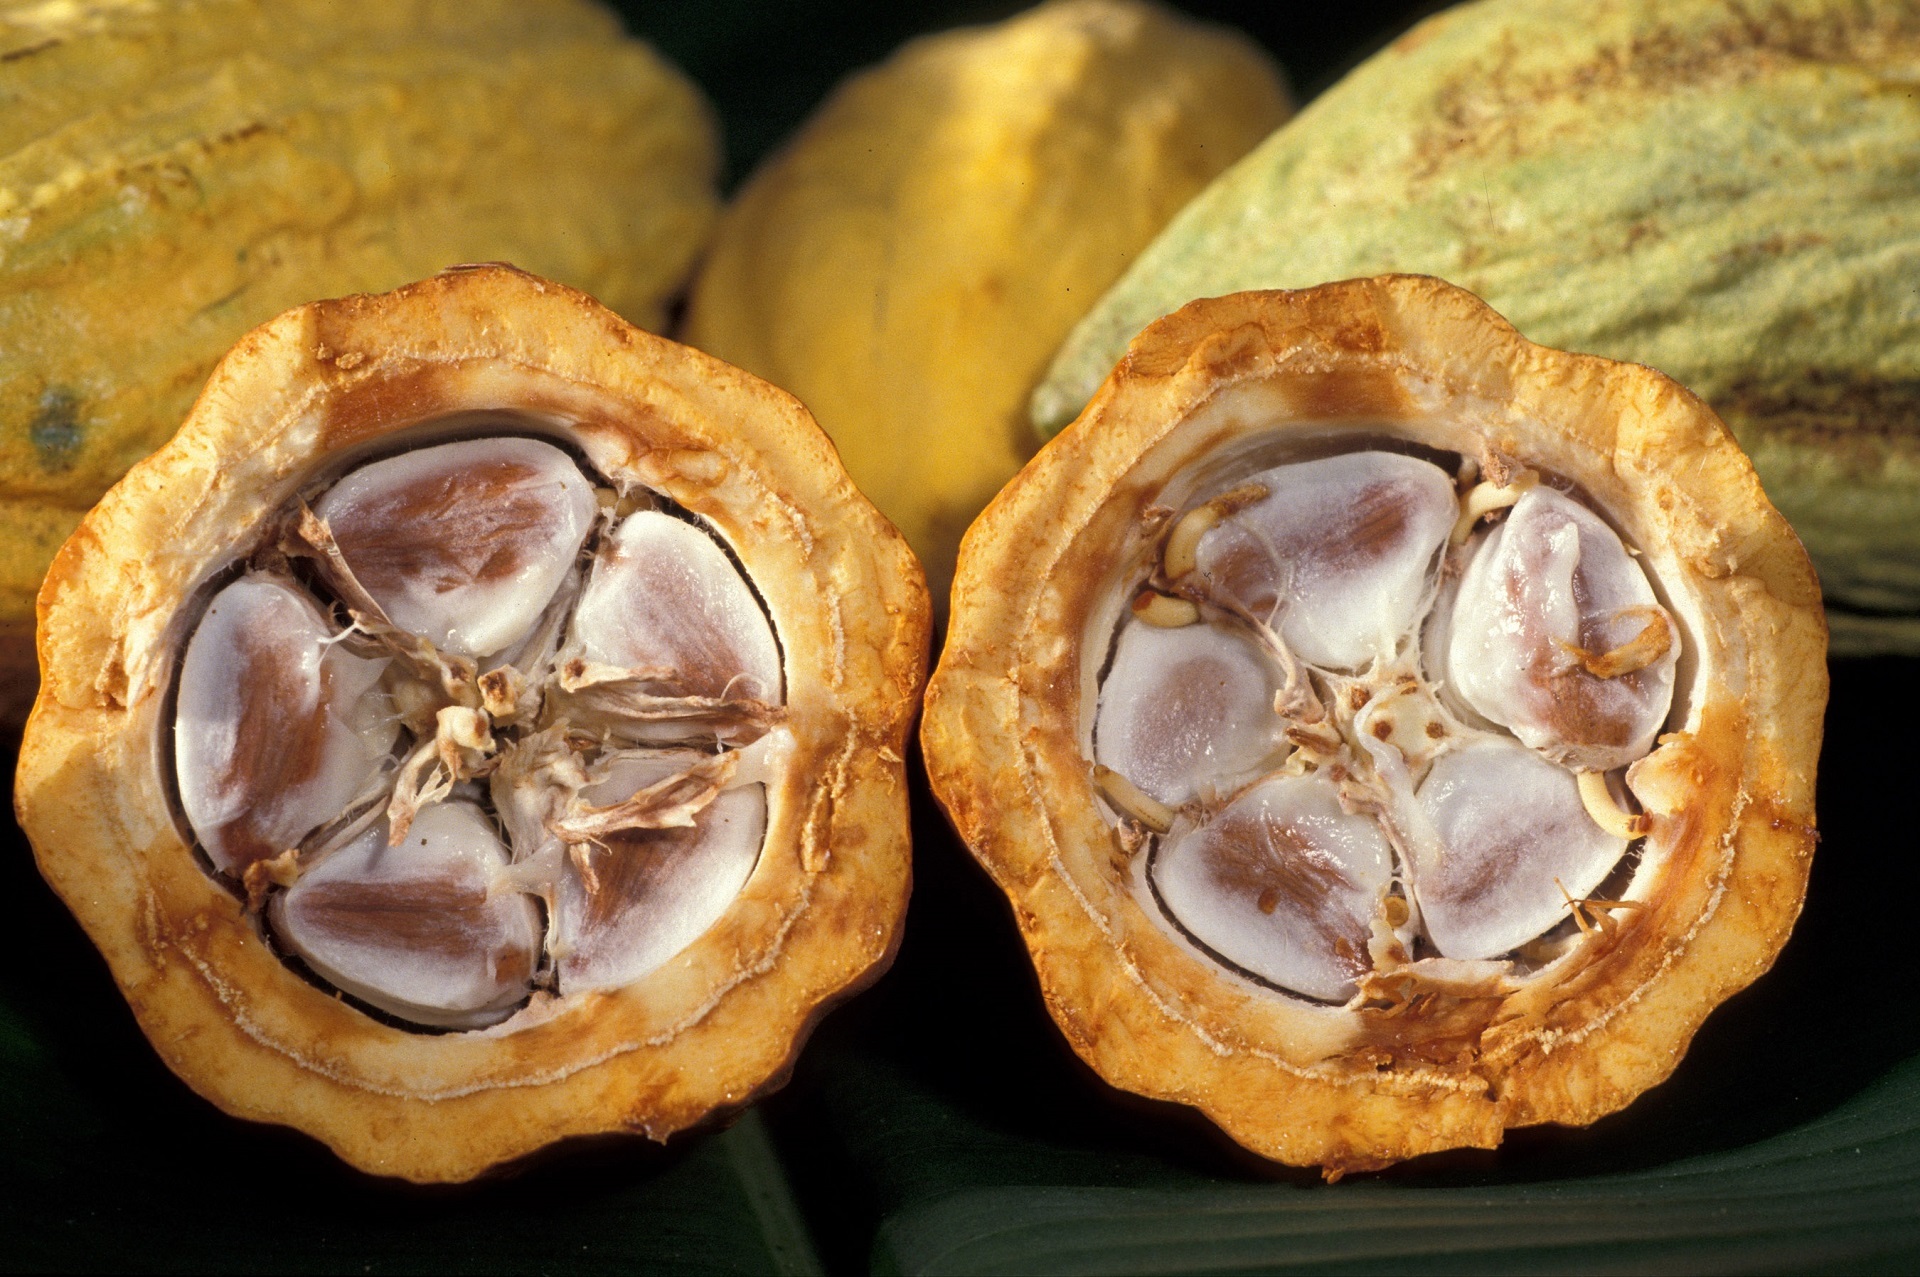
nature, plant, fruit, ripe, food, ingredient, produce, vegetable, crop, tropical, fresh, agriculture, chocolate, raw, cucurbita, flavor, flowering plant, cocoa beans, land plant, cacao pod